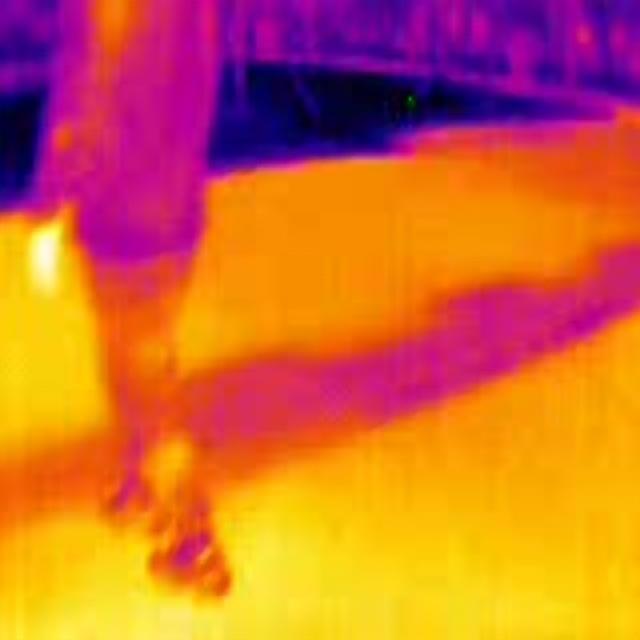
Detected objects:
label: person